Ryti–Ribbentrop Agreement

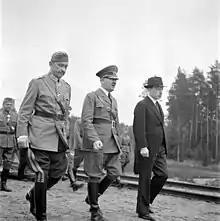
Mannerheim, Hitler and Ryti, photographed during Hitler's visit to Finland on 4 June 1942.

The situation had not stabilized by 17 June, and the Finns were being pushed back, especially on the Karelian Isthmus, causing increasing concern among both the Finns and the Germans. It appeared to the Germans that Finnish forces would not be able to halt the offensive on their own, and preparations were made to evacuate all German citizens from Finland. The Finnish General Headquarters, meanwhile, estimated that six to eight German divisions would be needed to defeat the Soviet offensive in addition to material aid.